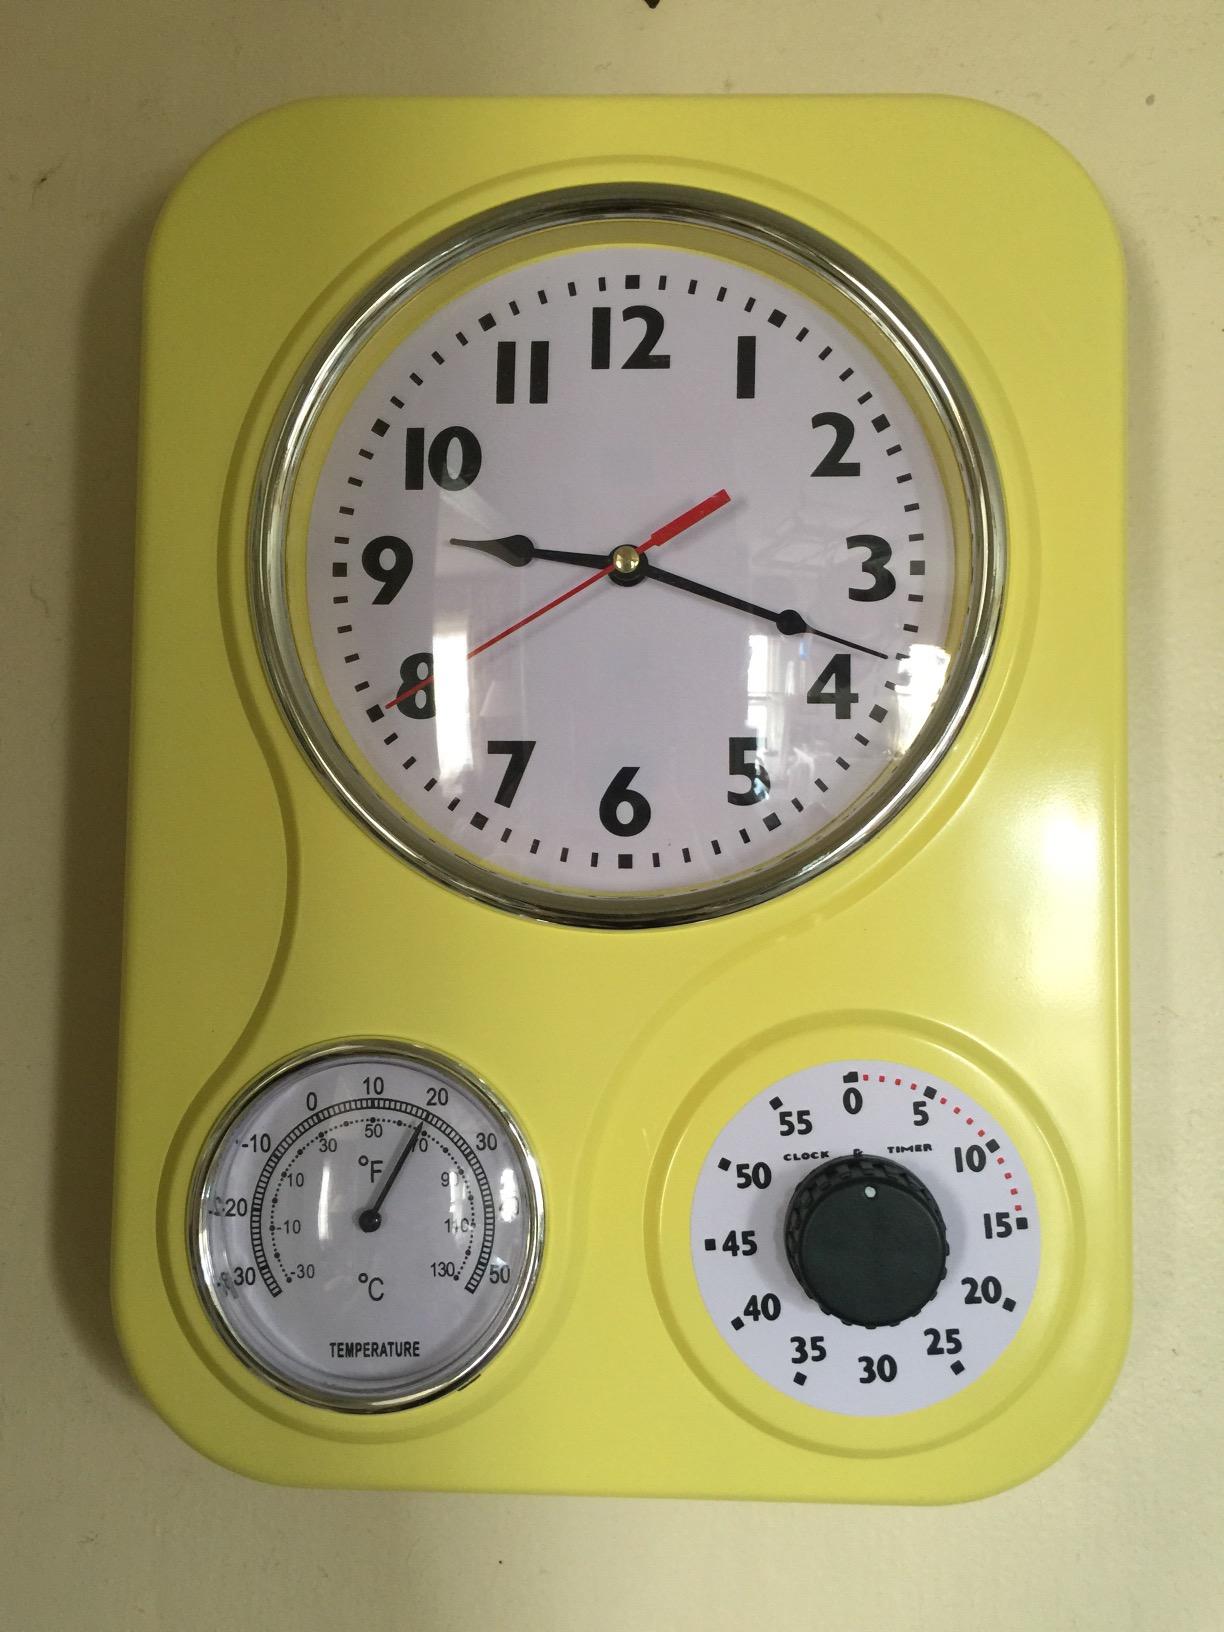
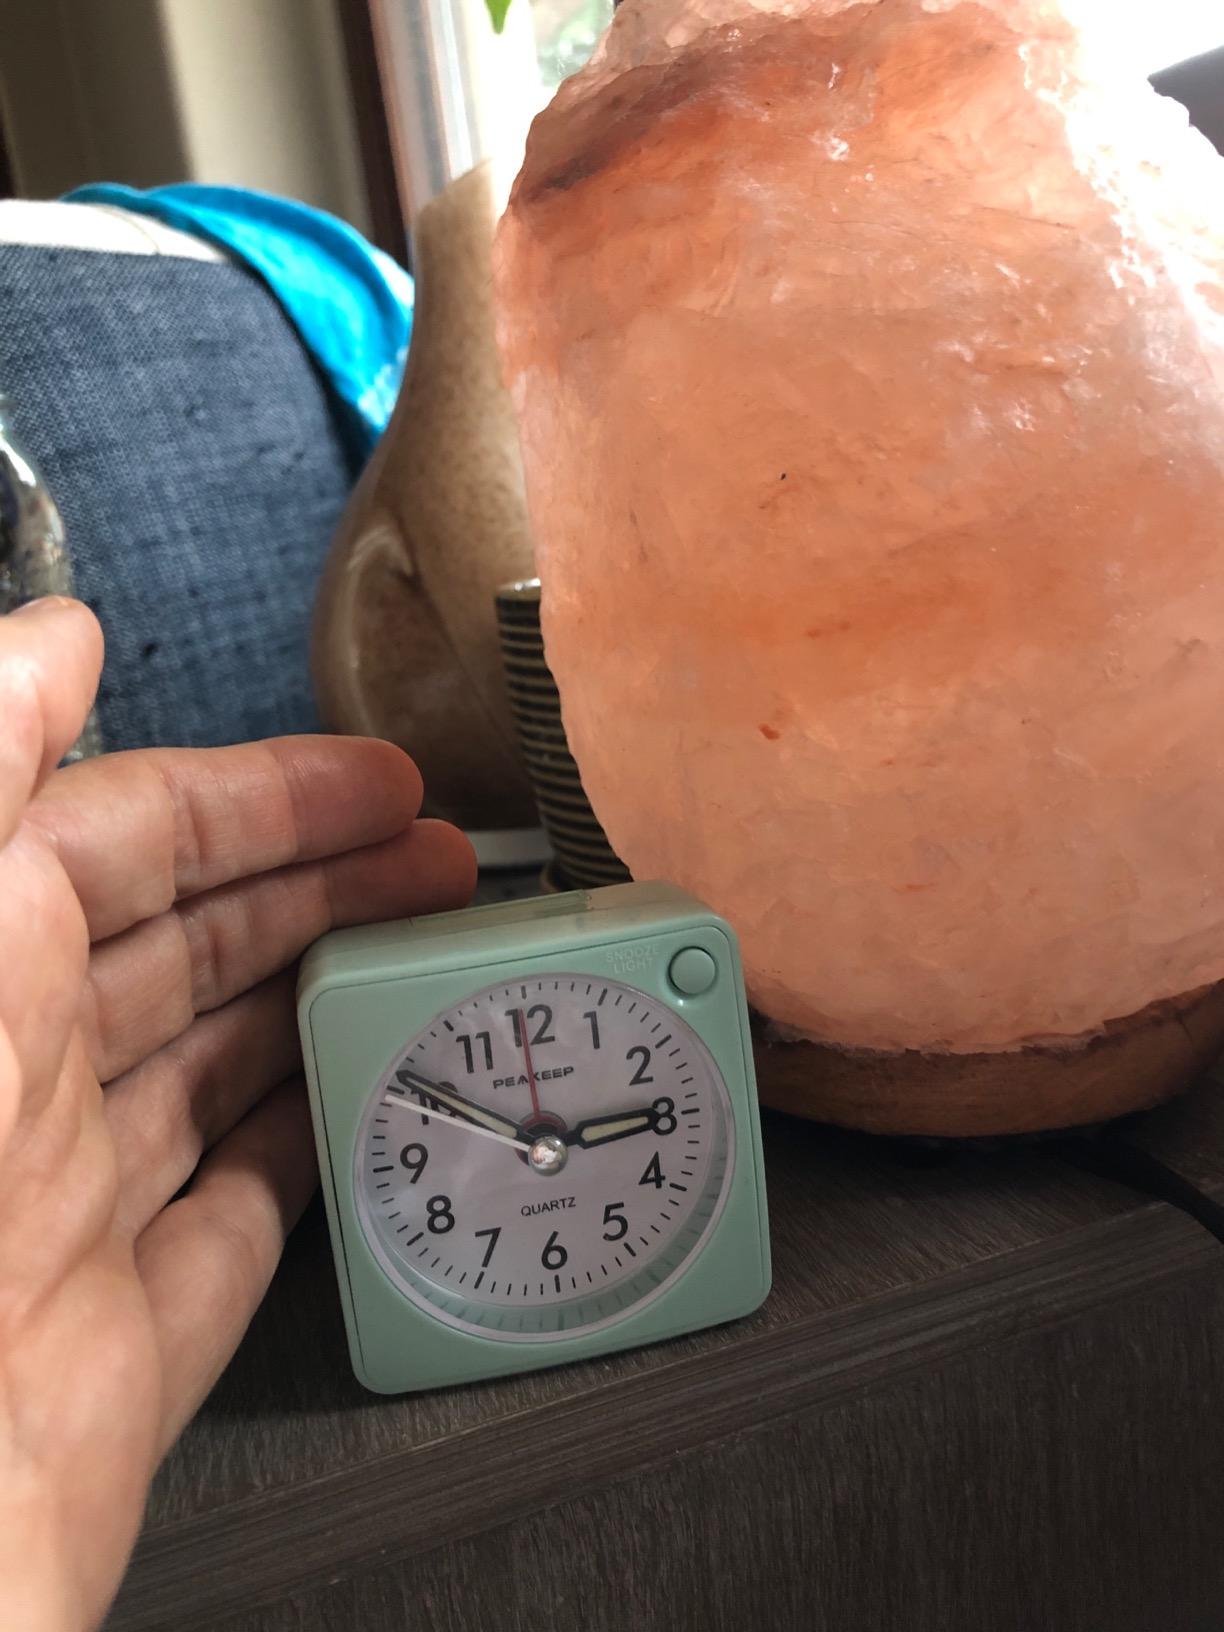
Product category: clock
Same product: no